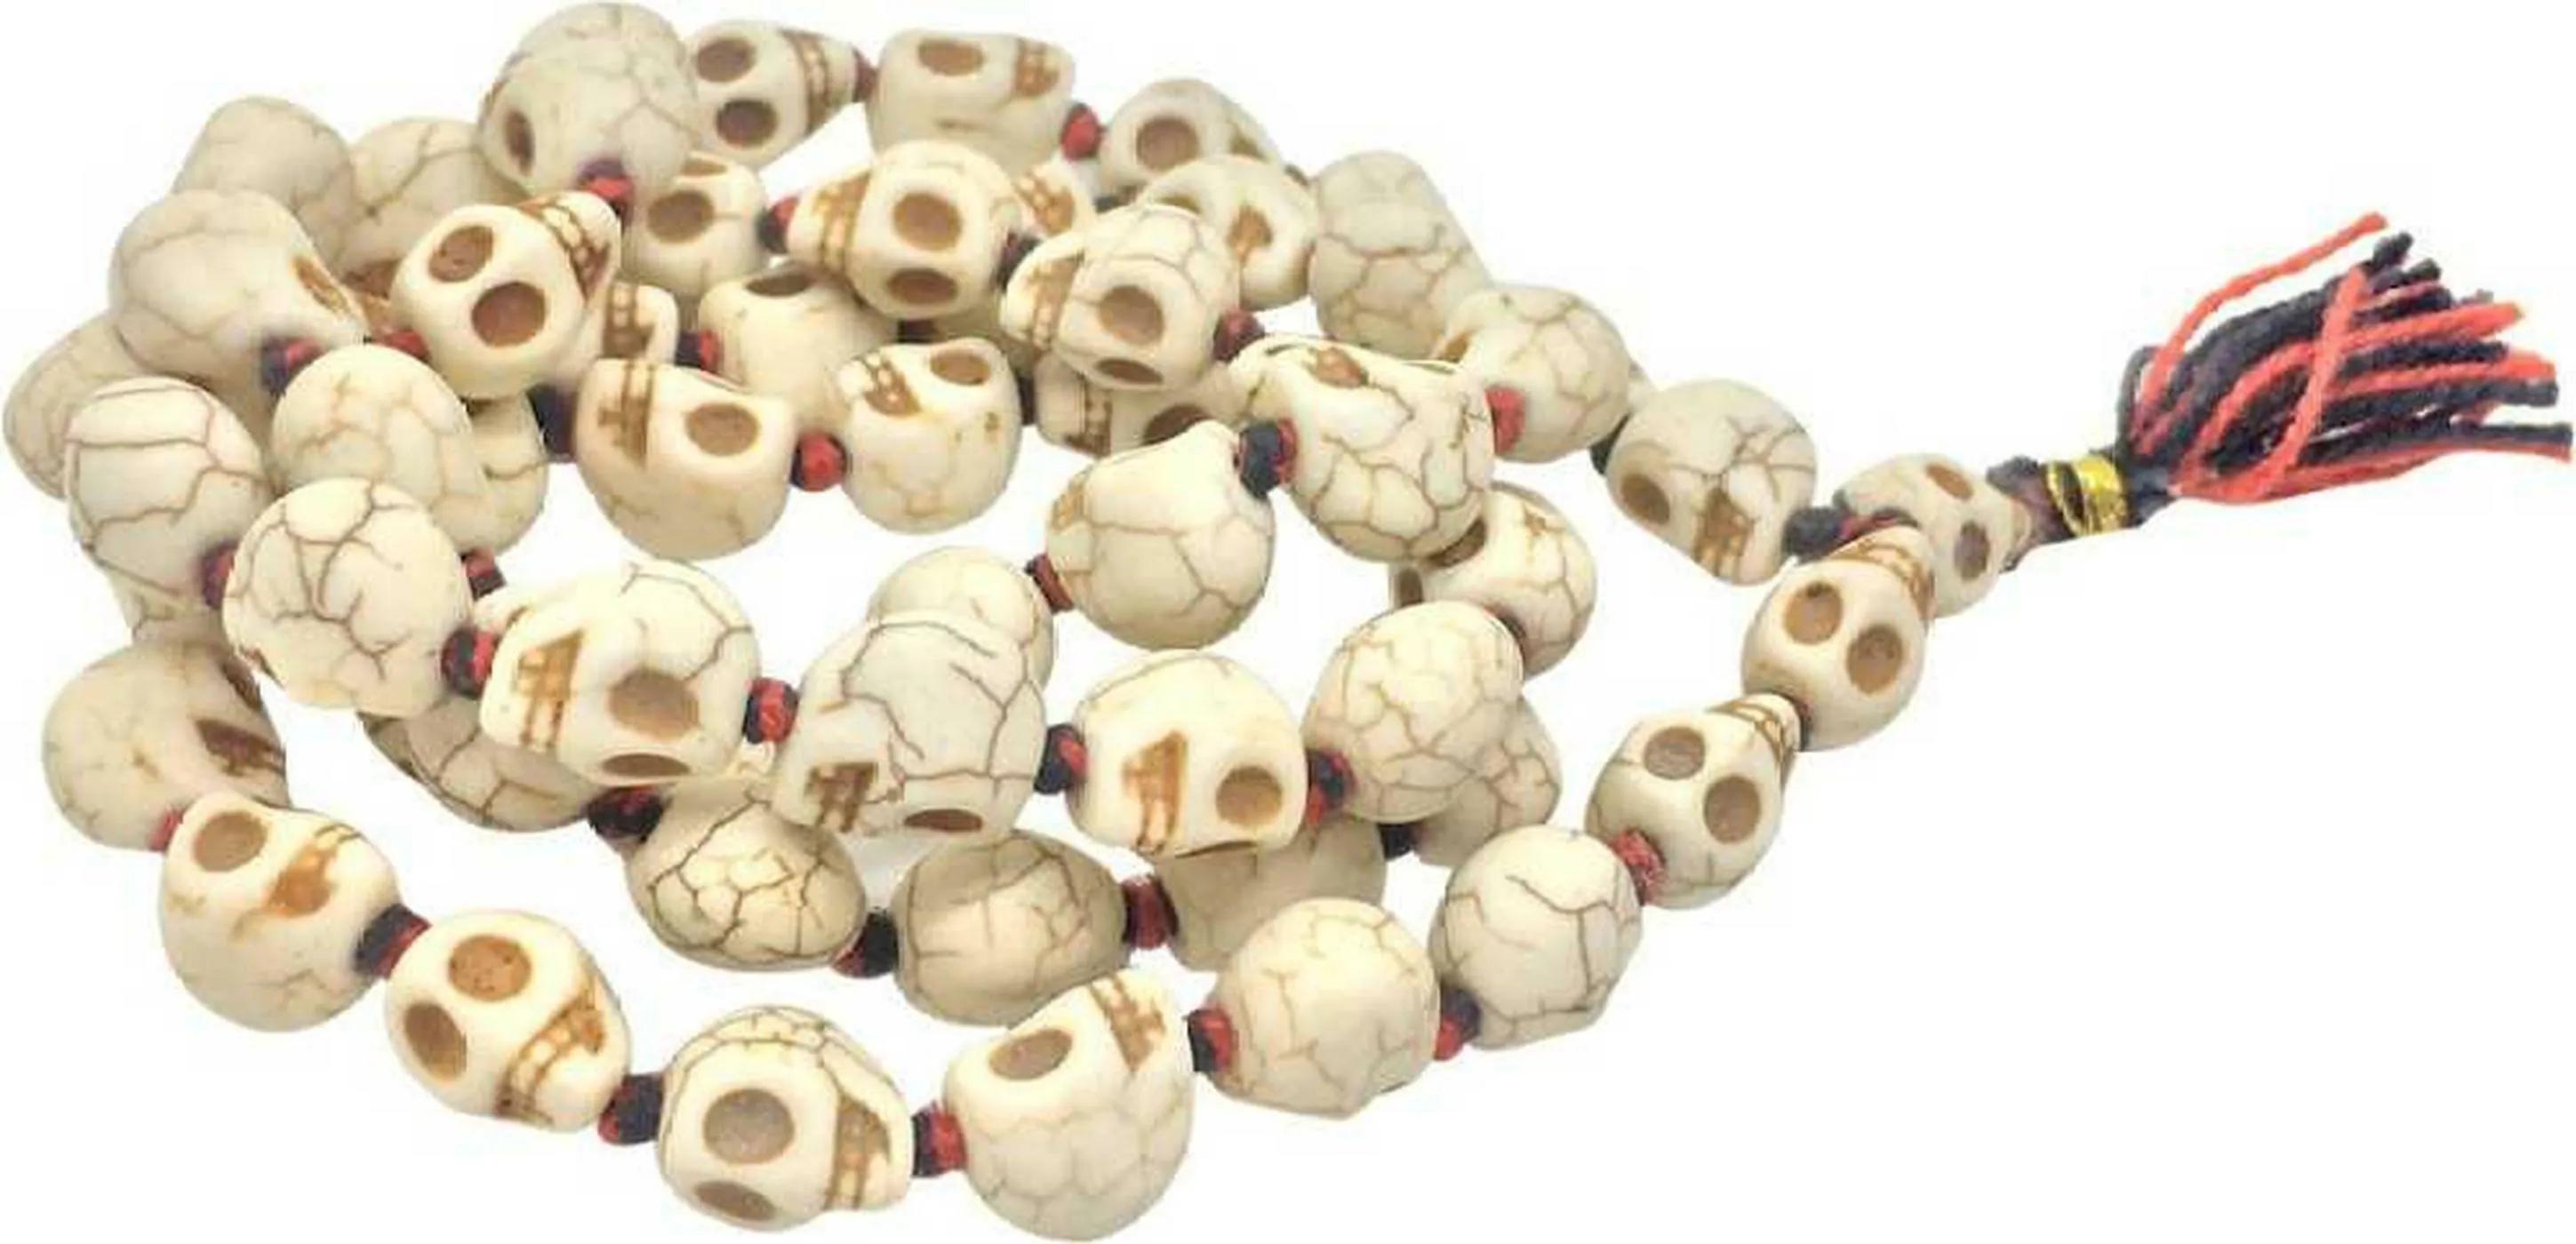
VIHAA JEWELLERY Narmund Beryl Acrylic Necklace
Type: Necklaces & Pendants
Brand: VIHAA JEWELLERY
Price: Rs. 899
 Wide applications: Our necklace has an extra extension chain, you can adjust the length of the necklace according to your neck, which brings you a better wearing experienceIdeal gift: this lucky necklace is a good gift for wife, girlfriend, mom, friend, or yourself on Valentine's Day, birthday, anniversary, Mother's Day, or just serve as a surprise gift for that important one in your life to remind her how much you care
Features: Type religious accessories,Theme ethnic,Suitable for workwear